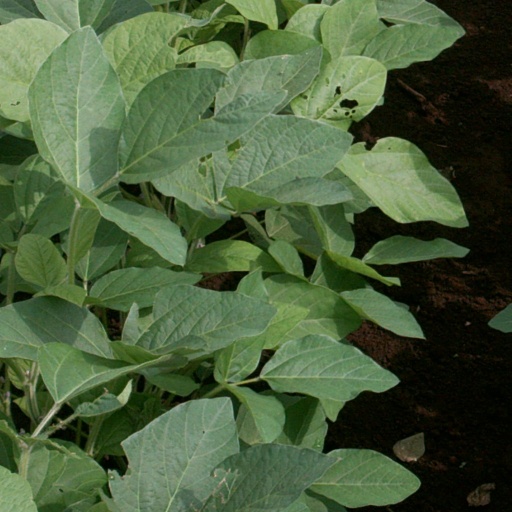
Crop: soybean